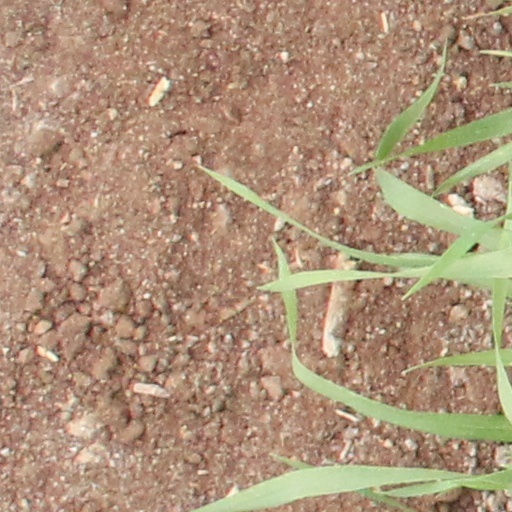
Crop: wheat